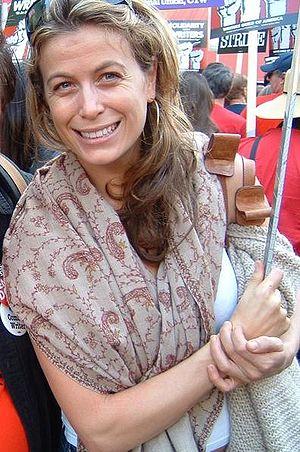
Sonya Walger est une actrice britannique, née le 6 juin 1974 à Hampstead.
Cet article présente les personnages du feuilleton télévisé Lost : Les Disparus.
Flashforward est une série télévisée américaine en 22 épisodes de 42 minutes, créée par Brannon Braga et David S. Goyer d'après le roman éponyme de Robert J. Sawyer et diffusée du 24 septembre 2009 au 27 mai 2010 sur le réseau ABC et en simultané au Canada sur /A\.